Kashmakash Zindagi Ki

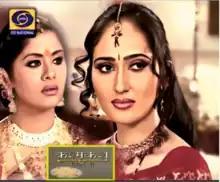
Kashmakash Zindagi Ki

Kashmakash Zindagi Ki is an Indian TV series produced by "Reasonable Advertising Limited", based on the story of an adopted girl who is hated by everyone in her new family except her father. It premiered on 27 November 2006 on DD National. The story portrays the sour relationships in a family.